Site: brandenburg
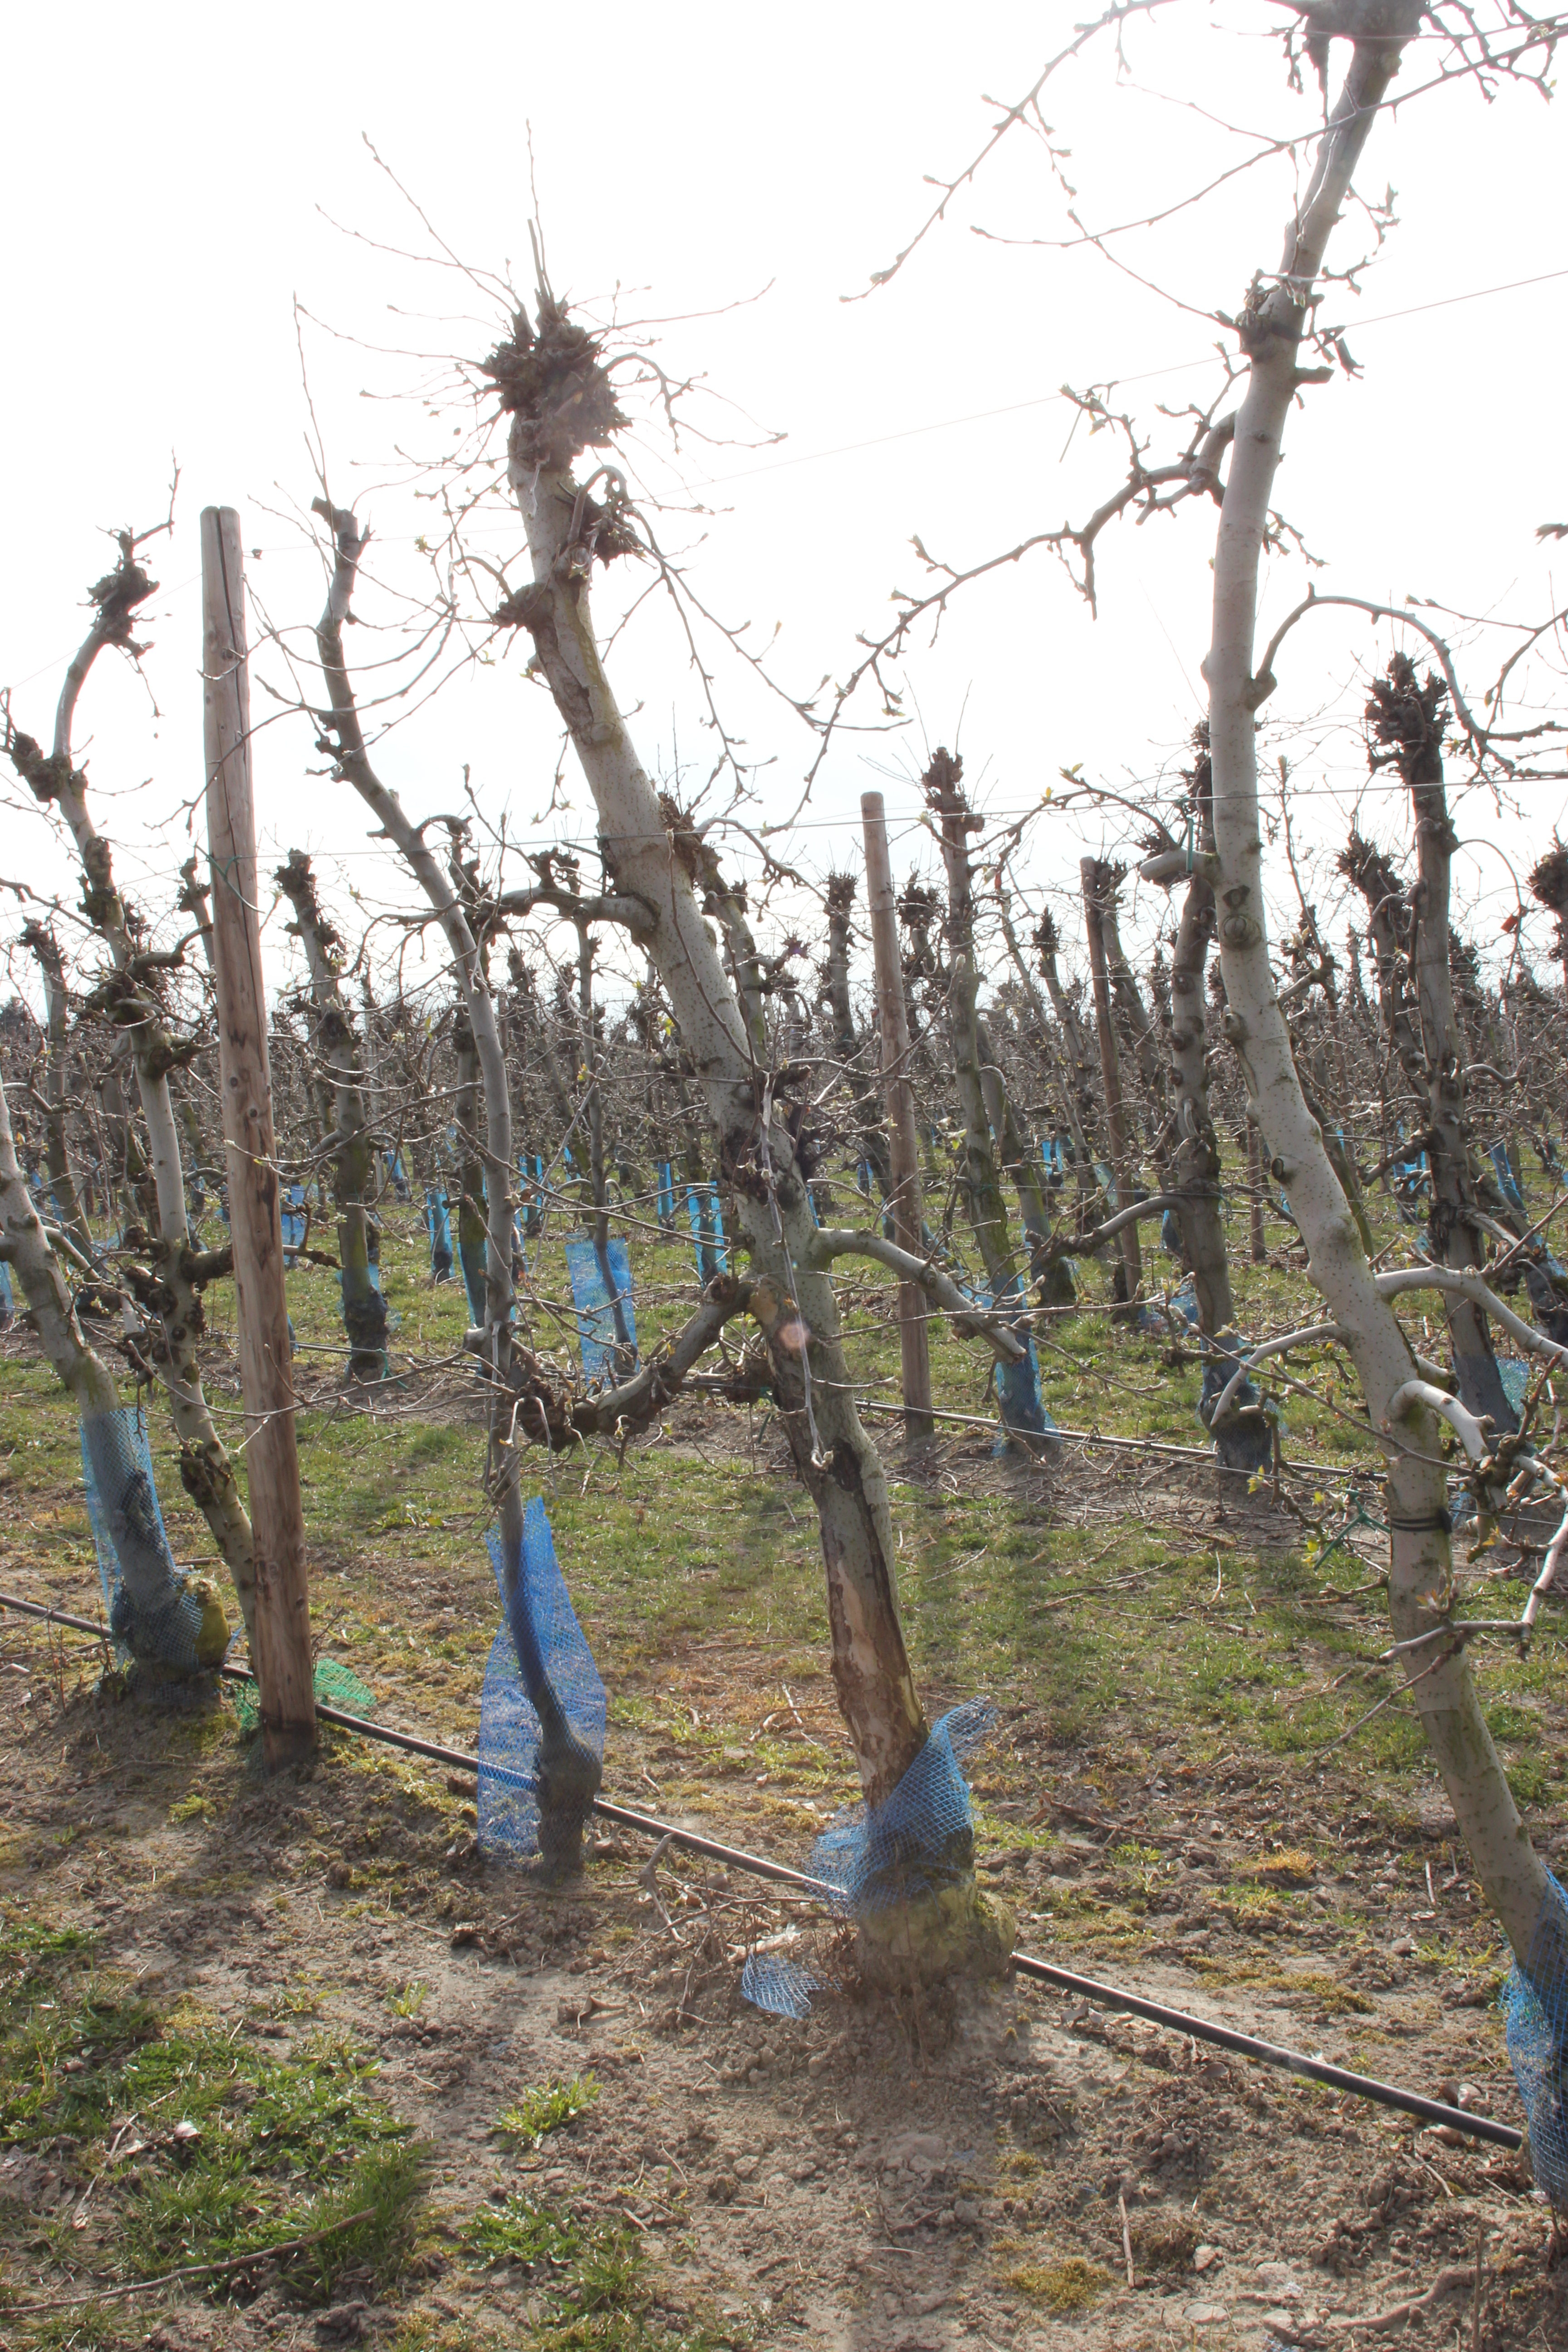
Growth stage (BBCH 54): Inflorescence emergence